Yoga

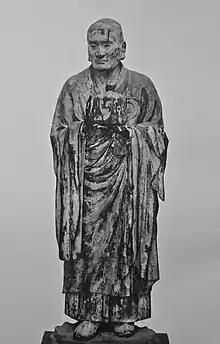
Asanga, a fourth-century scholar and co-founder of the Yogachara ("Yoga practice") school of Mahayana Buddhism

One of the best-known early expressions of Brahminical yoga thought is the "Yoga Sutras of Patanjali" (early centuries CE, the original name of which may have been the "Pātañjalayogaśāstra-sāṃkhya-pravacana" (c. 325–425 CE); some scholars believe that it included the sutras and a commentary. As the name suggests, the metaphysical basis of the text is samkhya; the school is mentioned in Kauṭilya's Arthashastra as one of the three categories of "anviksikis" (philosophies), with yoga and "Cārvāka". Yoga and samkhya have some differences; yoga accepted the concept of a personal god, and Samkhya was a rational, non-theistic system of Hindu philosophy. Patanjali's system is sometimes called "Seshvara Samkhya", distinguishing it from Kapila's Nirivara Samkhya. The parallels between yoga and samkhya were so close that Max Müller says, "The two philosophies were in popular parlance distinguished from each other as Samkhya with and Samkhya without a Lord." Karel Werner wrote that the systematization of yoga which began in the middle and early Yoga Upanishads culminated in the "Yoga Sutras of Patanjali".